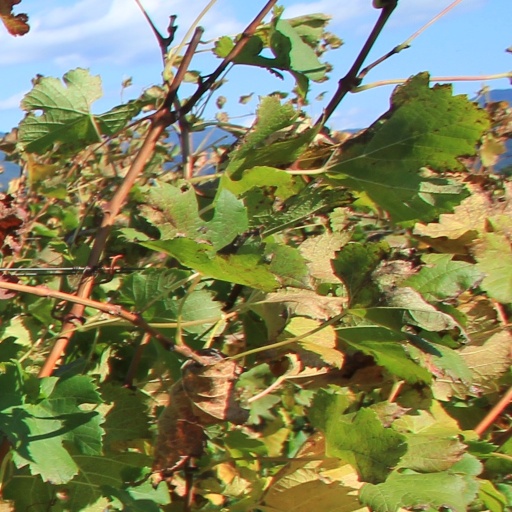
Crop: grape